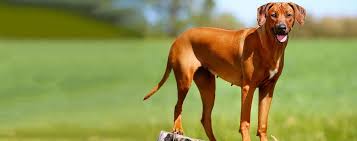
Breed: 230-n000080-Rhodesian_ridgeback